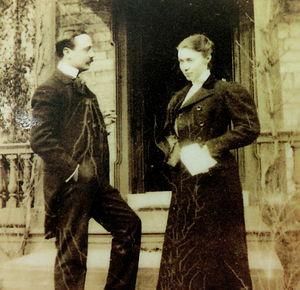
Joachim Carvallo et Ann Coleman, propriétaires du château de Villandry au début du XXe siècle
Le château de Villandry est un ensemble entremêlant intimement architecture et jardins, situé à 15 km à l'ouest de Tours, dans le département français d'Indre-et-Loire, en région Centre-Val de Loire.